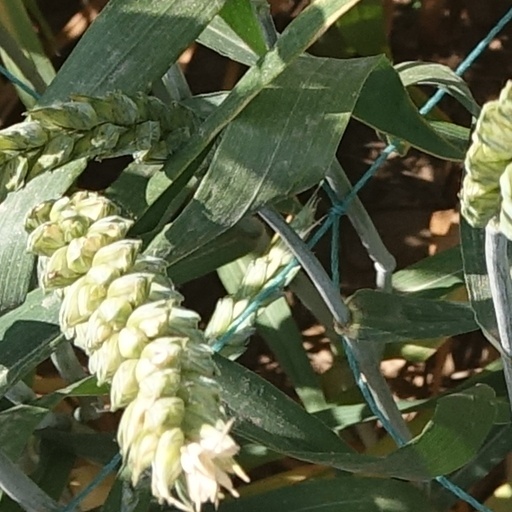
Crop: wheat